Sport in Macau

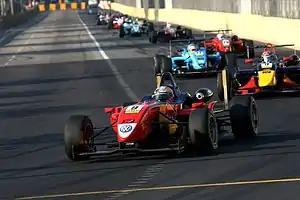
The 2008 Macau Grand Prix in progress

The Macau Grand Prix is an annual motor-racing event which takes place in November. Bearing similarities with the Monaco Grand Prix circuit in Monte Carlo, the Macau circuit, known as the Guia Circuit, is a street-circuit bounded by crash barriers with almost no run-off areas. Famous for its combination of fast long straights (a Formula Three car can reach a top speed of 260 km/h at the end of this stretch) and uphill-downhill twists, it has been known as one of the most demanding circuit in the world. Every year hundreds of racing drivers and riders from the world gather in the enclave and fight for glory in this circuit. Since the event was upgraded from Formula Atlantic to Formula Three, the Macau Grand Prix has become a stepping stone for future Formula One drivers, as it has always been a stage for competitions between newly crowned Formula 3 champions from Britain, Europe, Japan and other Formula 3 championships. Famous drivers include Ayrton Senna, Michael Schumacher, Mika Häkkinen, David Coulthard, Ralf Schumacher, Lewis Hamilton etc.